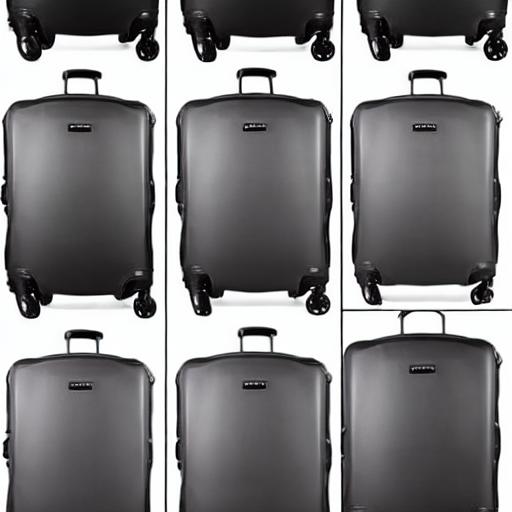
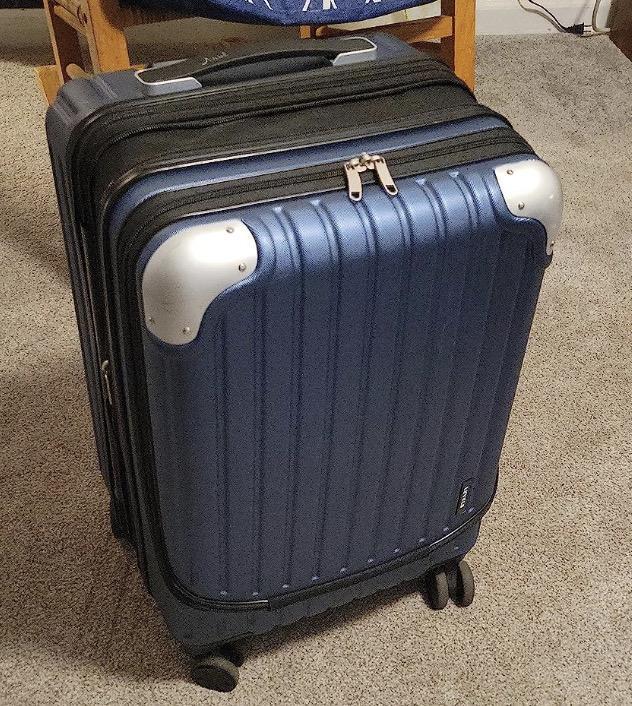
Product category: items_tea
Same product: no